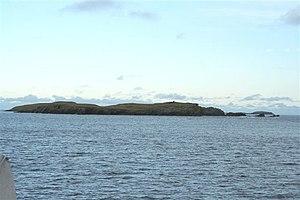
Mooa est une île située à environ 1,5 km à l'est de l'île de Whalsay, dans l'archipel des Shetland, en Écosse.